Chicken pastel
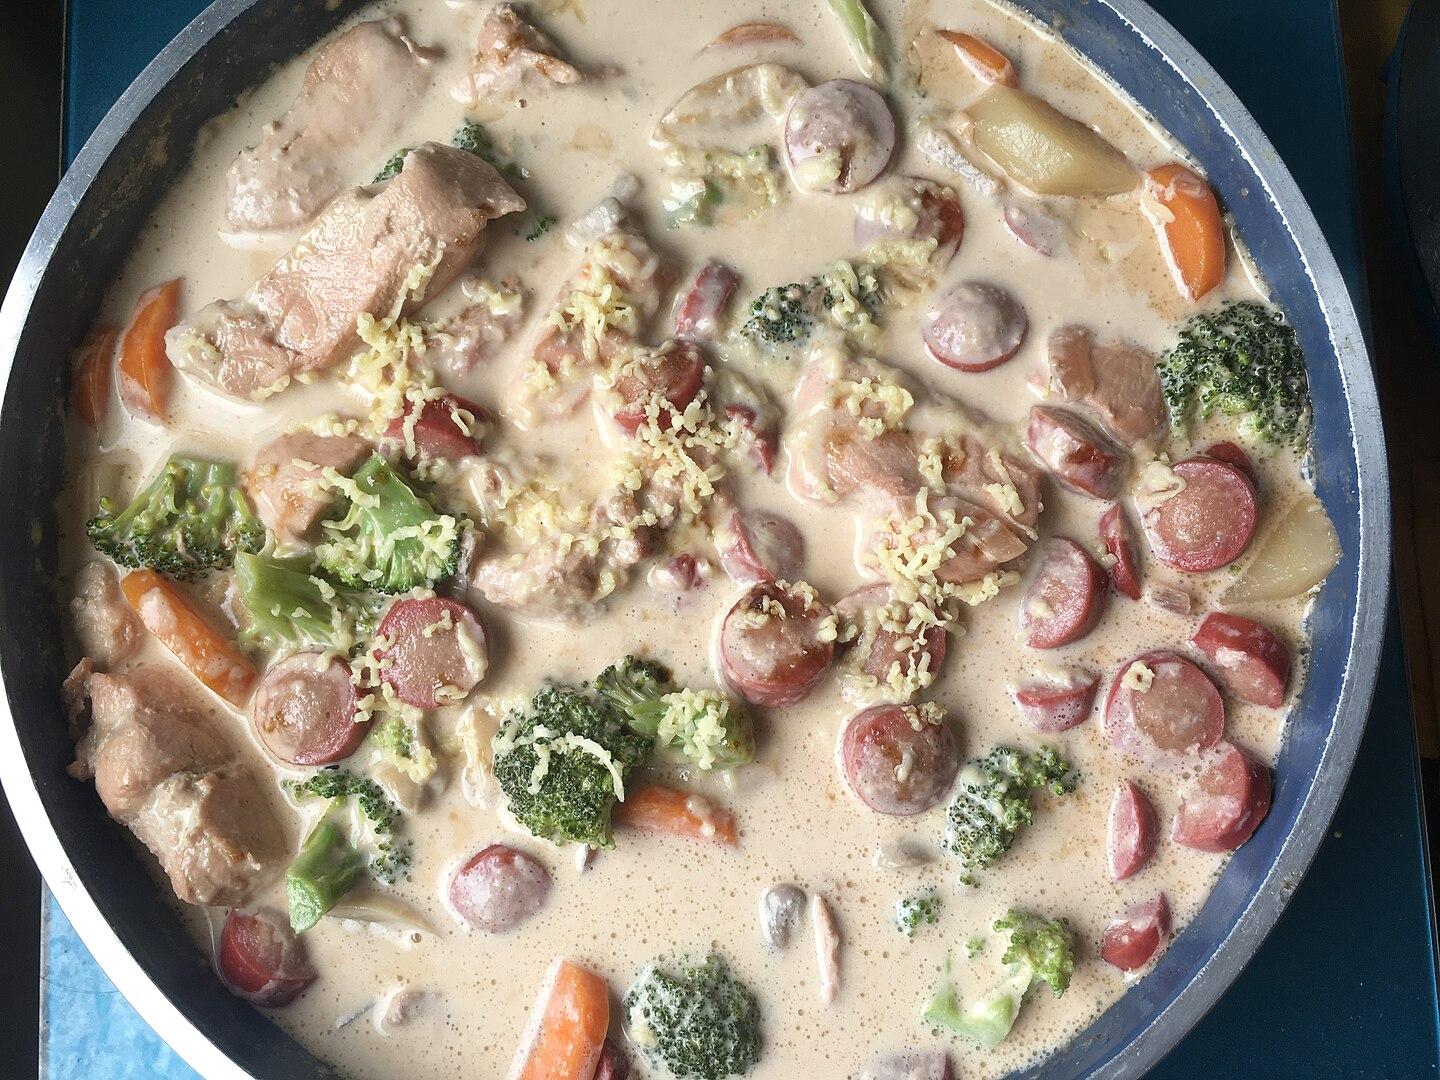
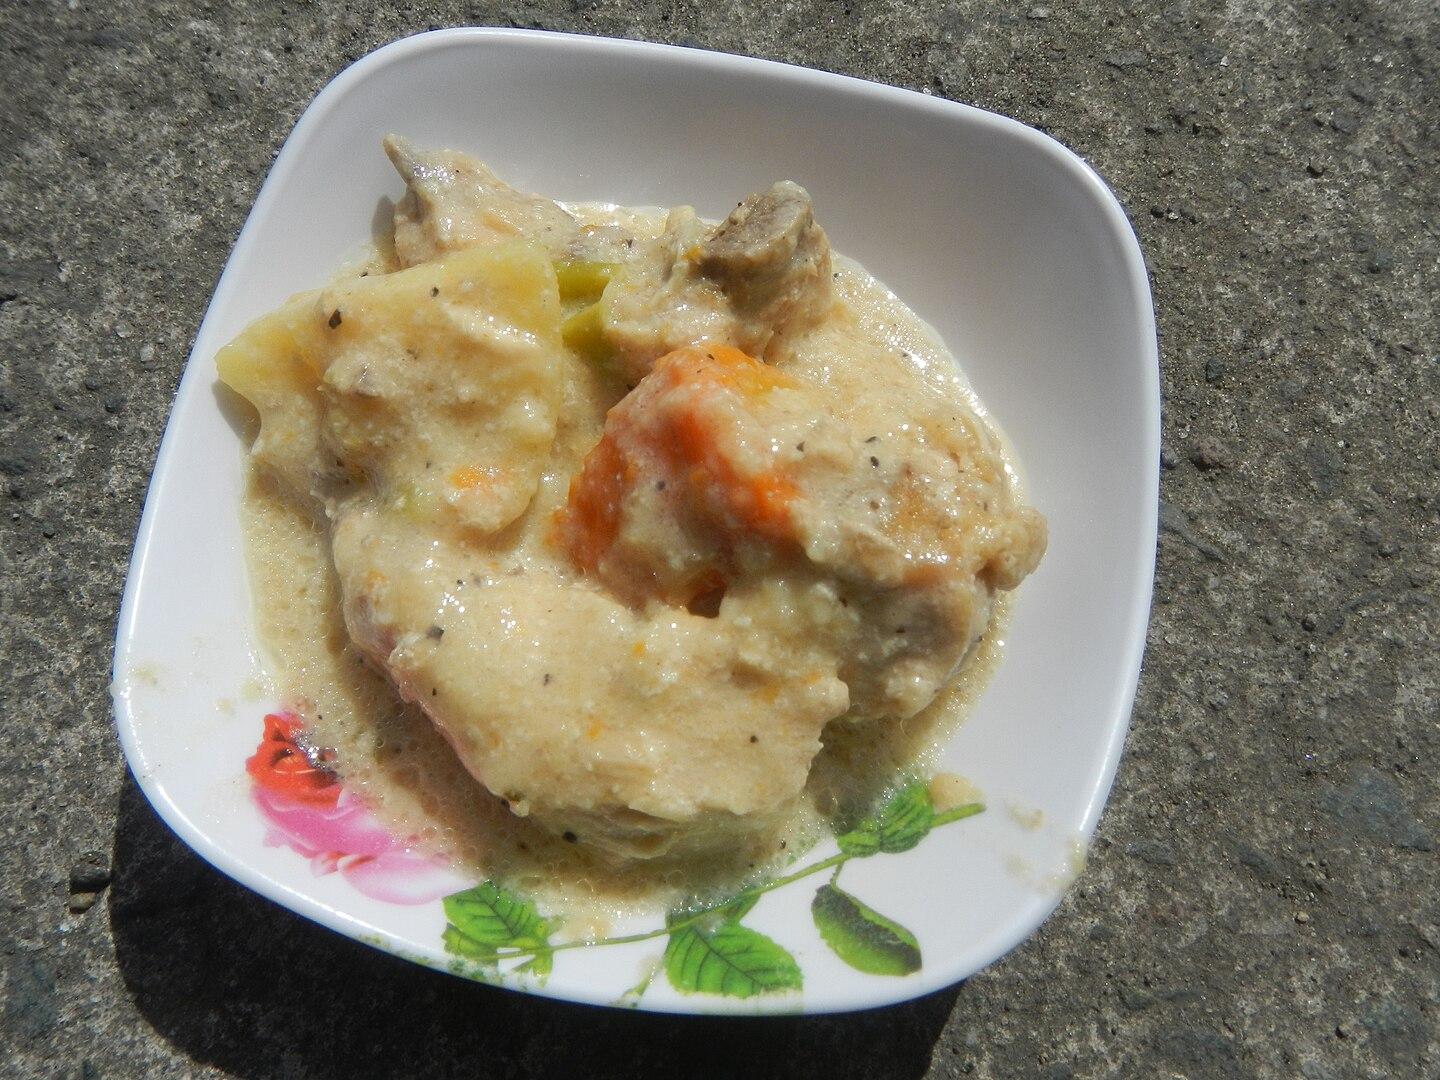
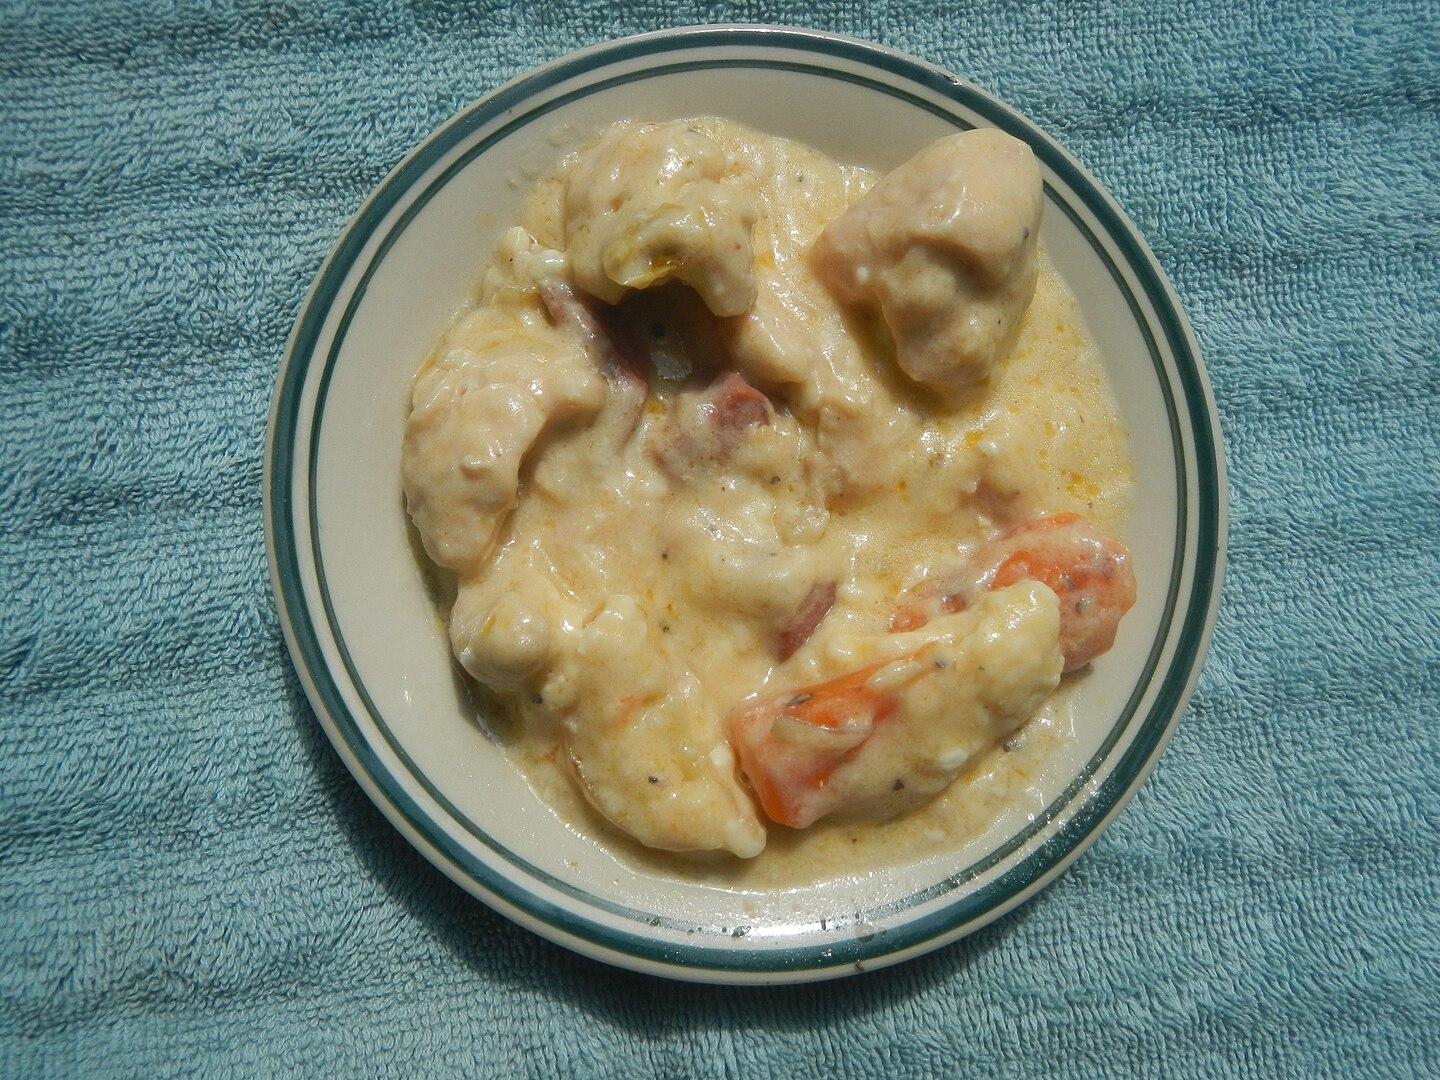
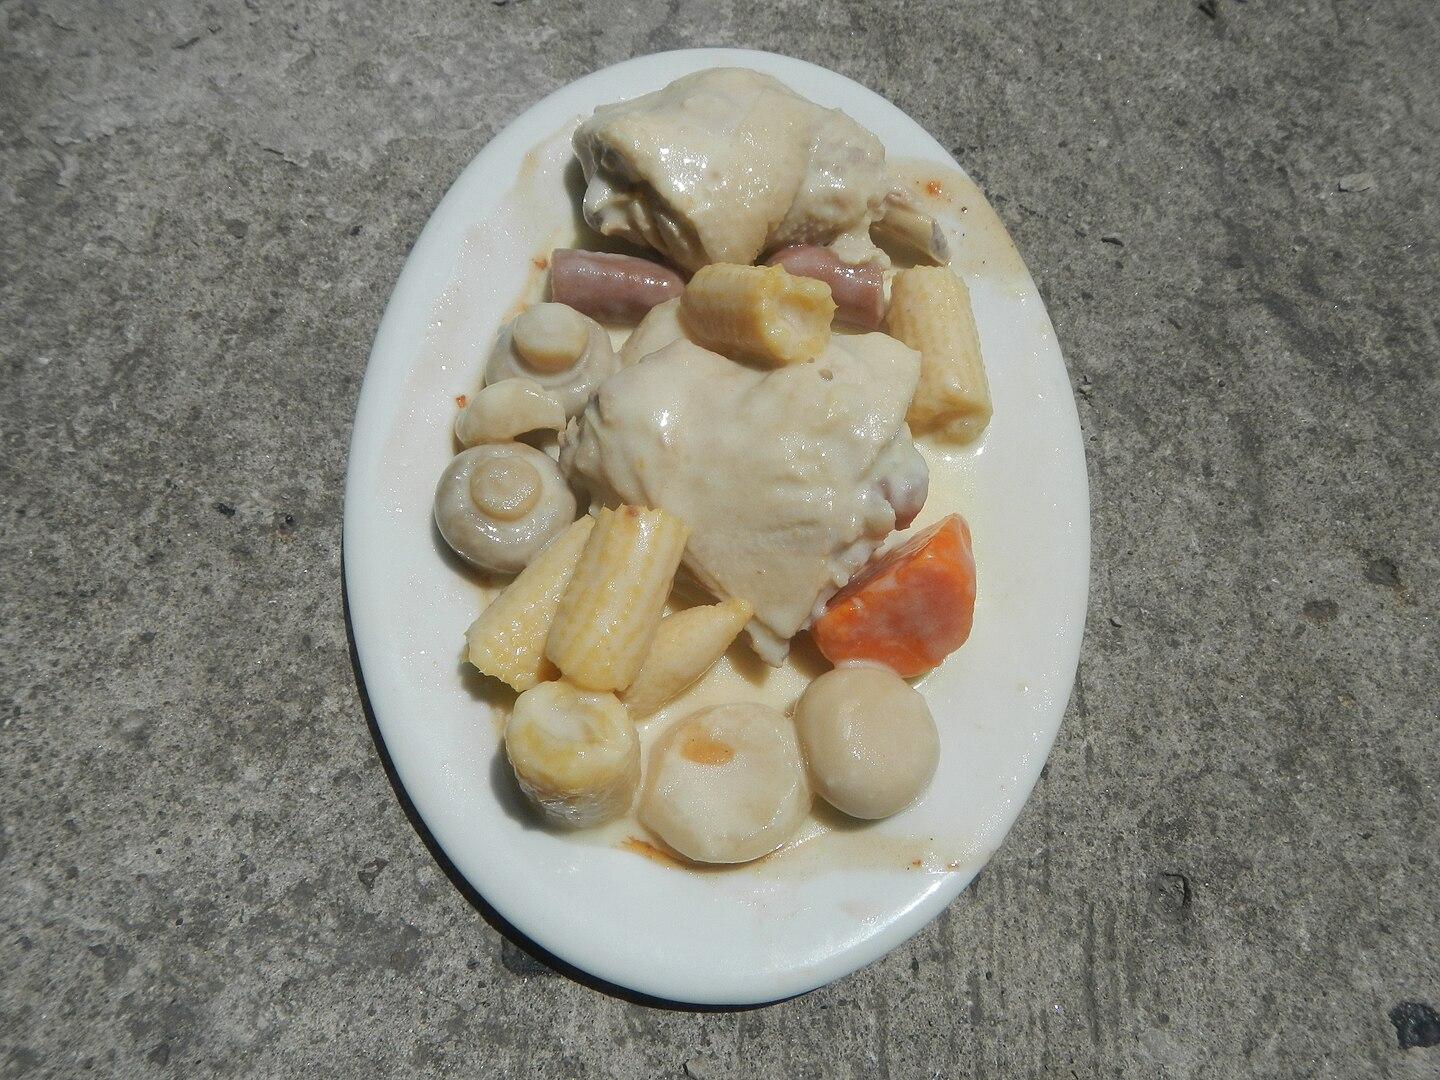
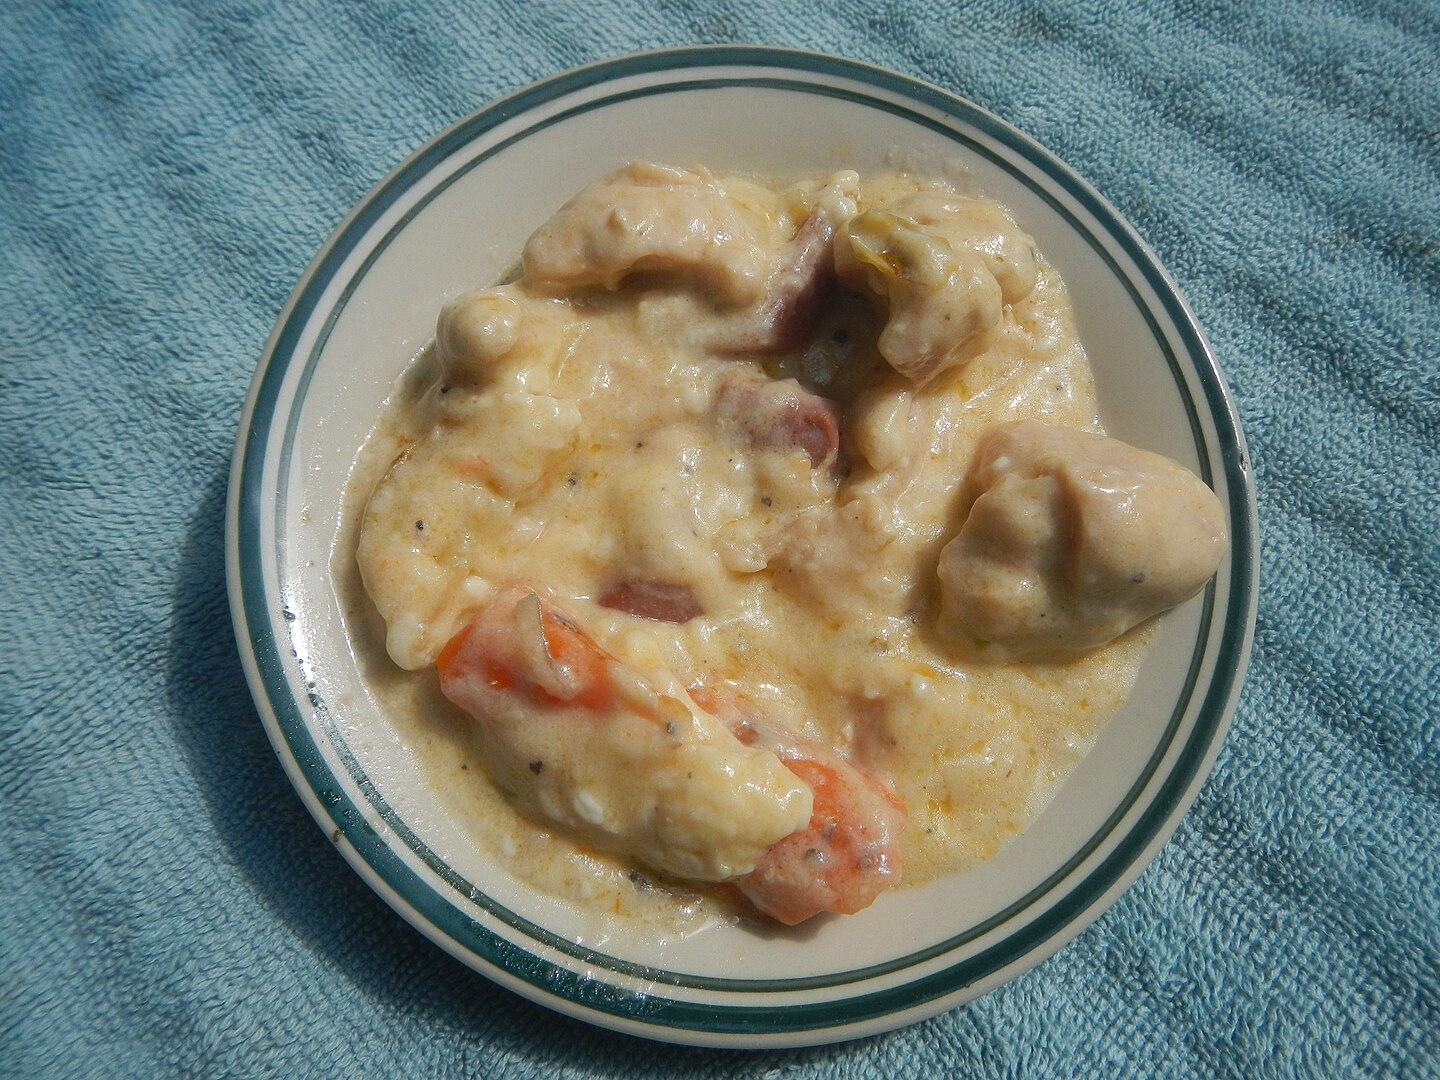
Also known as:
Category: pastry, stew (savoury pie, chicken stew)
Cuisine: Filipino
Associated cuisines: Filipino
Area: Philippines
Countries: Philippines
Region: South Eastern Asia, , , ,
A traditional stew or pie made with chicken, sausages, mushrooms, peas, carrots, potatoes, soy sauce, and various spices in a creamy sauce.